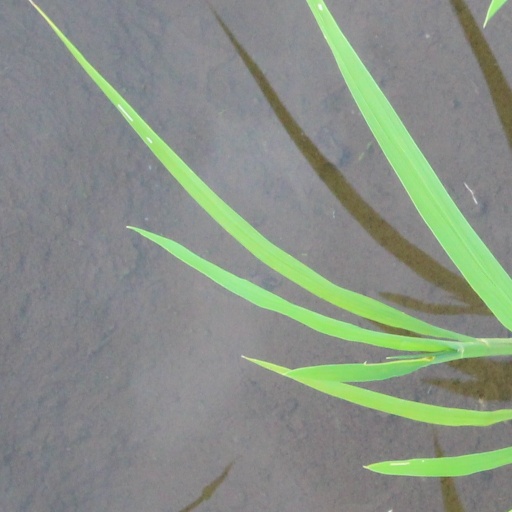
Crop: rice